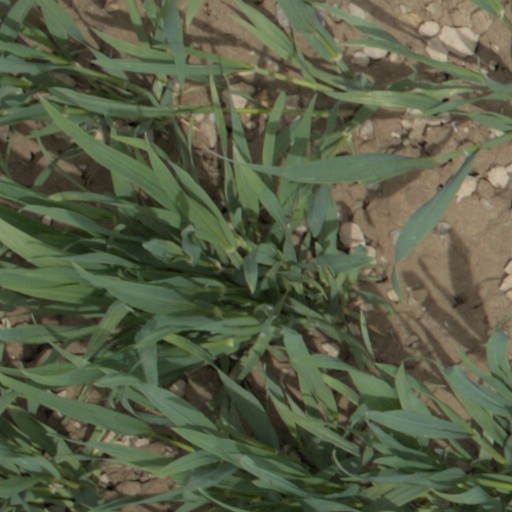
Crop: wheat